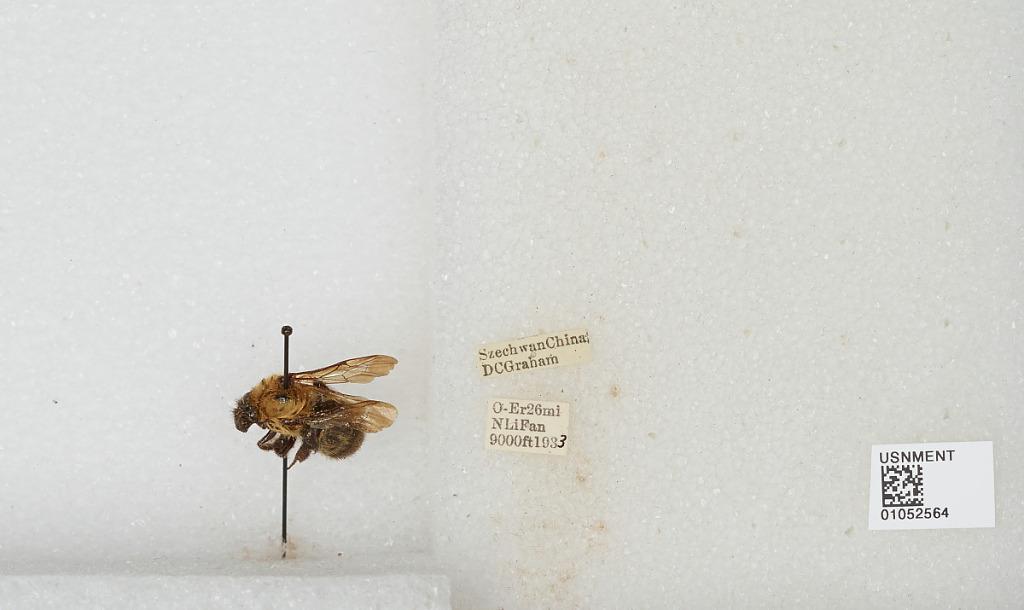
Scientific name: Bombus sp.
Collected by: D. Graham
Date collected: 1933--
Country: China
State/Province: Sichuan
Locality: O-Er 26 mi N Li Fan